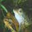
Label: frog